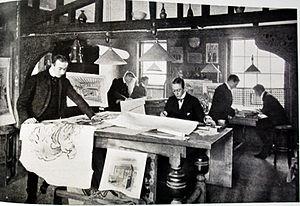
Leonard Francis Wyburd est un peintre, un architecte d'intérieur et designer de meubles britannique. Il participa activement au mouvement Arts & Crafts et prit la tête du studio de décoration et d'ameublement Liberty de sa fondation en 1883 jusqu'à ce qu'il le quitte en 1903. Il était membre de la Royal Academy.